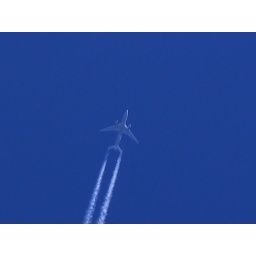
Flying in blue sky